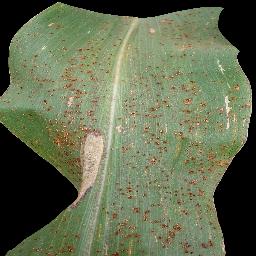
Label: Corn_(Maize)___Common_Rust